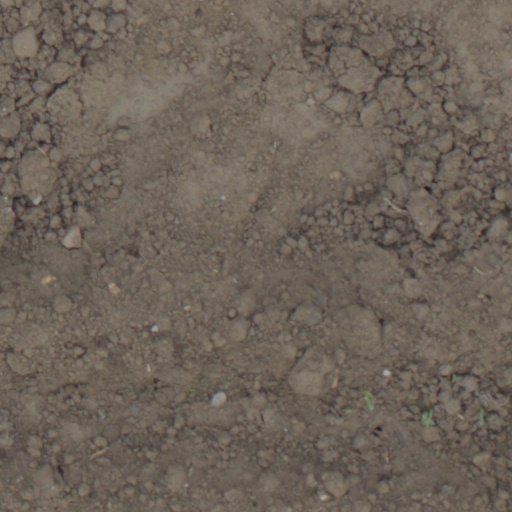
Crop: wheat